Duchy of Oels

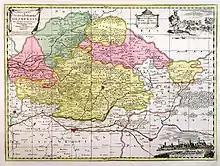
"Ducatus in Silesia Inferiore Olsnensis", engraving by Pieter Schenk the Younger, about 1720

When the Poděbrad dynasty became extinct in 1647, the Habsburg emperor Ferdinand III, King of Bohemia, enfeoffed Silvius I Nimrod of Württemberg with Oleśnica, who had married the daughter of the last Podiěbrad duke. In the 17th century, Oleśnica remained an important center of Polish printing, and Polish religious writers Adam Gdacius (nicknamed "Rey of Silesia") and Jerzy Bock published their works there. In the 18th century, one of two main routes connecting Warsaw and Dresden ran through the duchy and Kings Augustus II the Strong and Augustus III of Poland often traveled that route. The duchy remained under the Crown of Bohemia until in 1742 it was conquered by the Kingdom of Prussia in the course of the Silesian Wars.